Self-organization

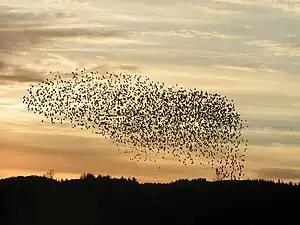
Birds flocking (boids in Blender), an example of self-organization in biology

Self-organization in biology can be observed in spontaneous folding of proteins and other biomacromolecules, self-assembly of lipid bilayer membranes, pattern formation and morphogenesis in developmental biology, the coordination of human movement, eusocial behavior in insects (bees, ants, termites) and mammals, and flocking behavior in birds and fish.